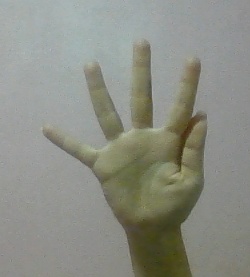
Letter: sheen